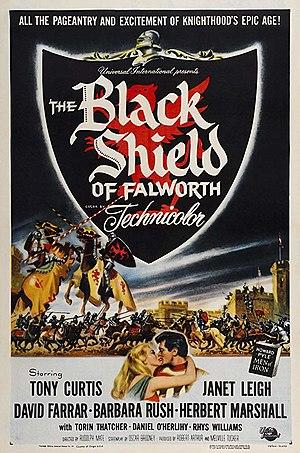
Le Chevalier du roi est un film américain réalisé par Rudolph Maté, sorti en 1954.